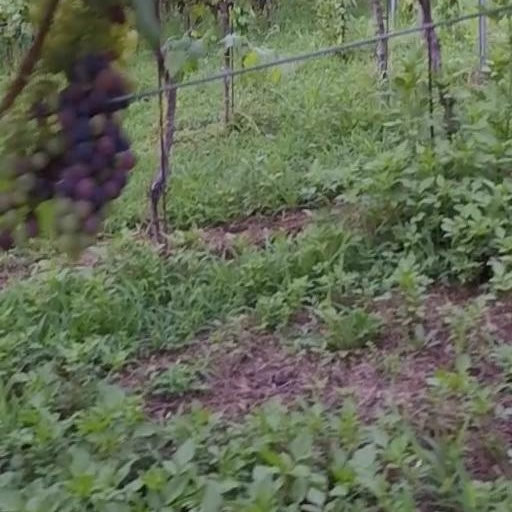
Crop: grape